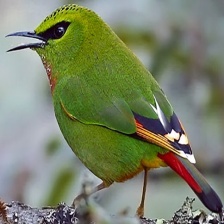
Species: FIRE TAILLED MYZORNIS
Scientific name: MYZORNIS PYRRHOURA